10th Cavalry Regiment (United States)

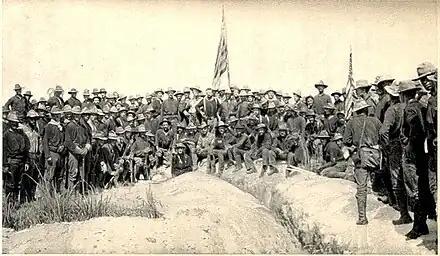
US Army victors on Kettle Hill about 3 July 1898 after the battle of "San Juan Hill(s)." Left to right is 3rd US Cavalry, 1st Volunteer Cavalry (Col. Theodore Roosevelt center) and 10th US Cavalry. A similar picture is often shown cropping out all but the 1st Vol Cav and TR.

They fought in the Battle of Las Guasimas, the Battle of Tayacoba (where all four members of the last rescue party were awarded the Medal of Honor), the Battle of San Juan Hill and the Siege of Santiago de Cuba.